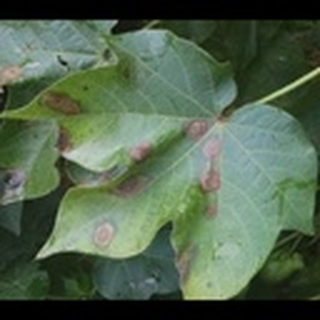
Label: cotton_target_spot